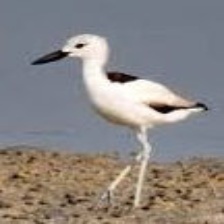
Species: CRAB PLOVER
Scientific name: DROMAS ARDEOLA